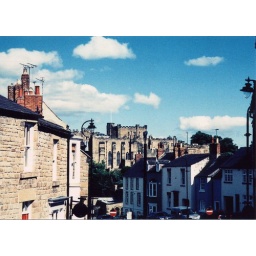
From a roll of Agfa CT precisa expiry dated 09/2001 cross processed in a Kodak C41 machine in Summer 2008